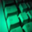
Label: keyboard